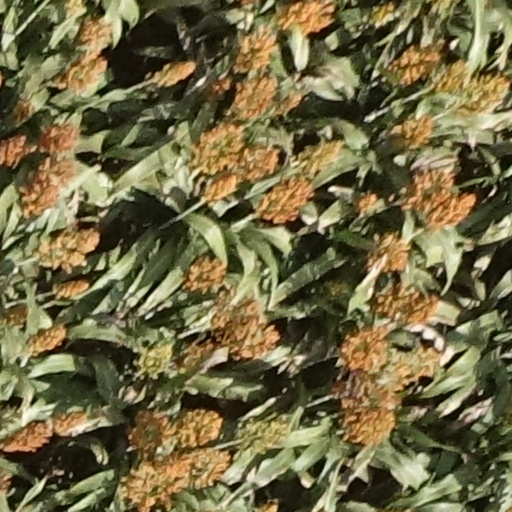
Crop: sorghum